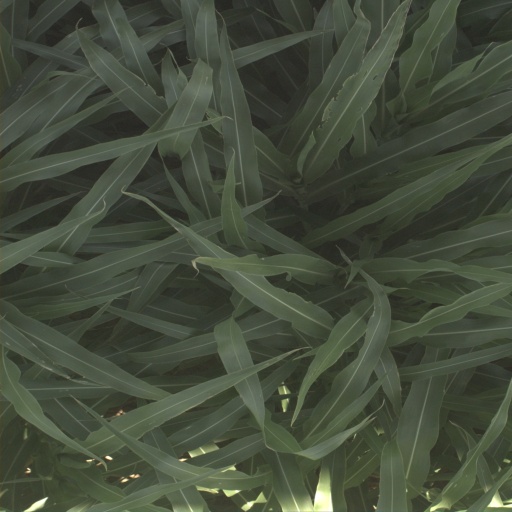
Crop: sorghum